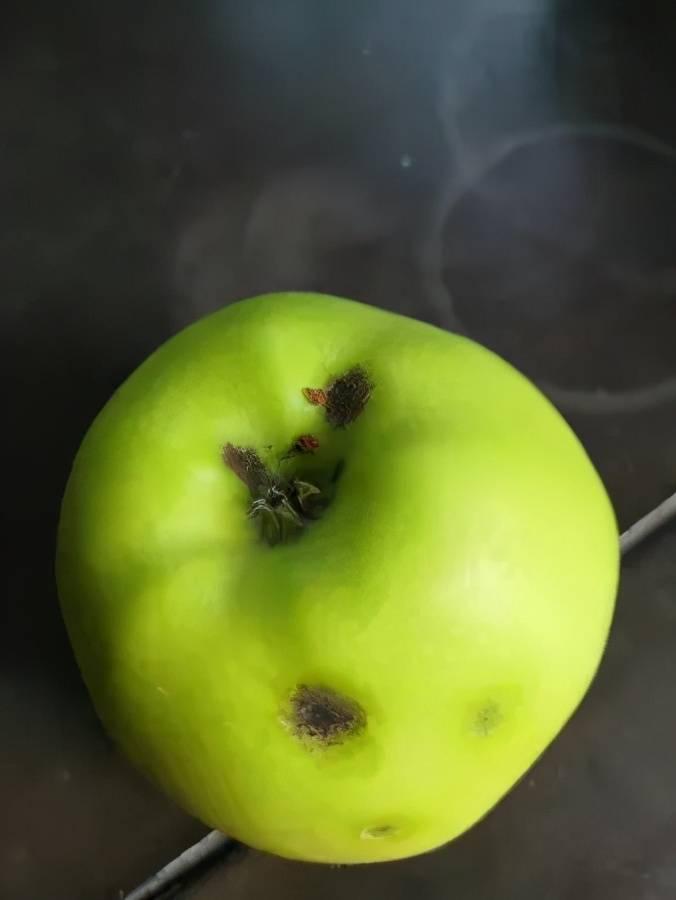
Plant: Apple
Disease: apple scab